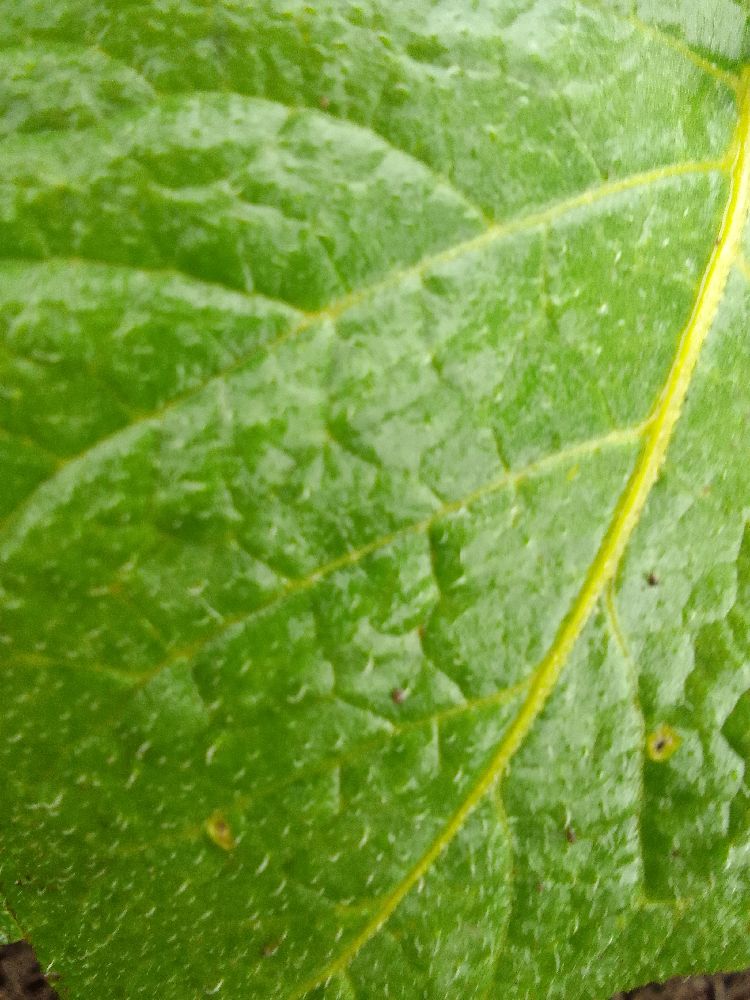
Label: Healthy